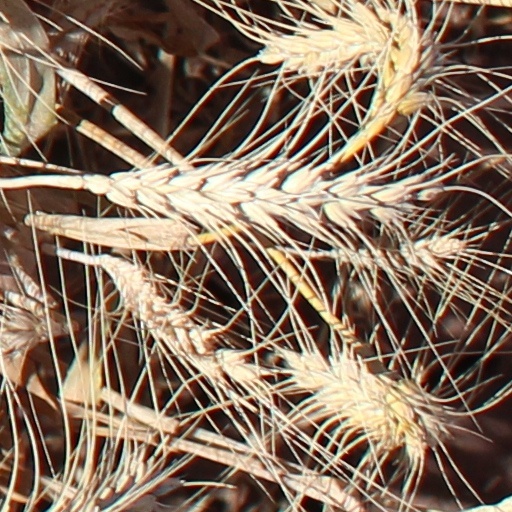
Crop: wheat